Peresopnytsia Gospel

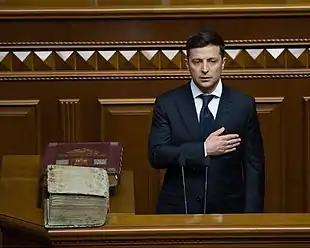
President of Ukraine Volodymyr Zelensky is inaugurated in 2019 with the Peresopnytsia Gospel

All six Ukrainian presidents since 1991 have taken the oath of office on the Gospel: Leonid Kravchuk (1991), Leonid Kuchma (1994), Viktor Yushchenko (2005), Viktor Yanukovych (2010), Petro Poroshenko (2014), and Volodymyr Zelenskyy (2019).